Gerdkuh

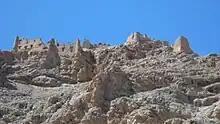
Ruins of the late mud-brick wall on the hilltop

The mountain top has its own fortifications. There is a citadel in length and in width. Its base is built with dressed blocks of stone and features a well in the middle. The main inhabited area, which is visible from the plain, was a complex of two rows of buildings on the south-eastern slope, all of them at least two or three stories high. On the north-east, there is a late mud wall with little remnants of buildings. On the south-west there is a cistern and remains of a defensive tower. The main water catchment area is, however, the three cisterns on the southern side of the hilltop where the ground drops steeply about . They feature an outer wall of in thickness made of stone and mud-brick covered by plaster, with vaulted roofs and turrets. There are more cisterns and wells elsewhere within the fortifications.